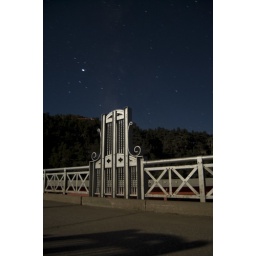
shot in the salt river canyon globe, arizona.